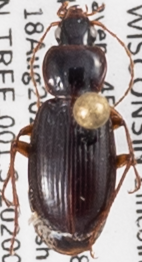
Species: Synuchus impunctatus
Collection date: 2020-08-18
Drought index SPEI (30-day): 0.226
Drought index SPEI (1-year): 2.09
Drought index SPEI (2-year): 2.09